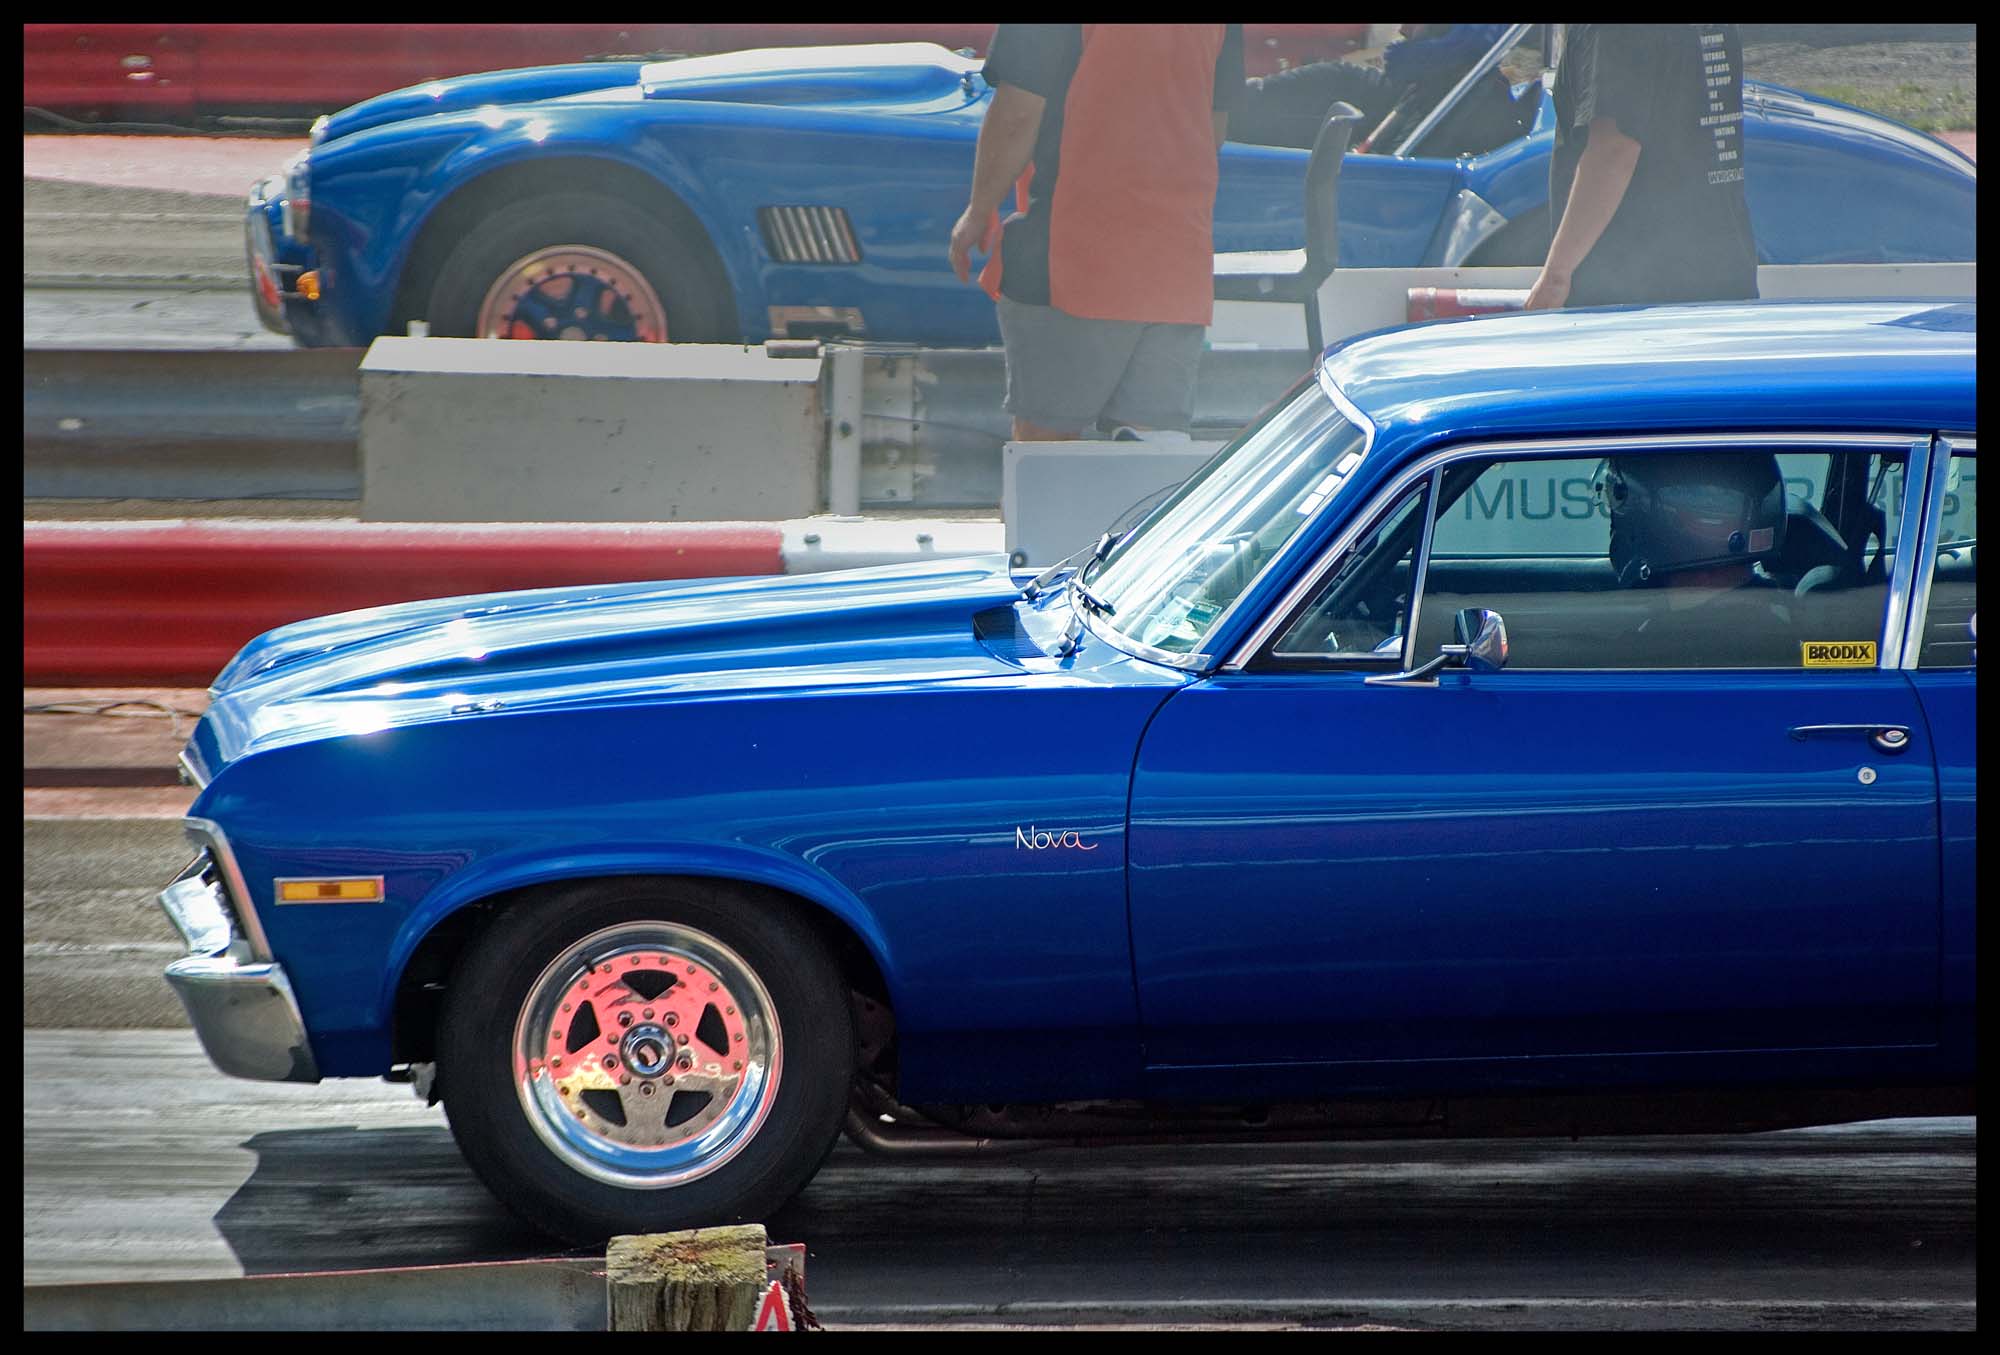
car, vehicle, muscle, muscle car, racing, sedan, york, chevrolet, dragstrip, antique car, land vehicle, automobile make, automotive exterior, full size car